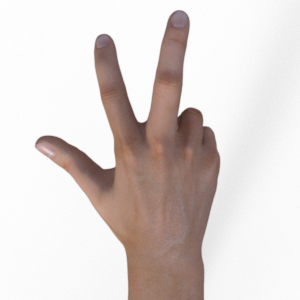
Label: scissors